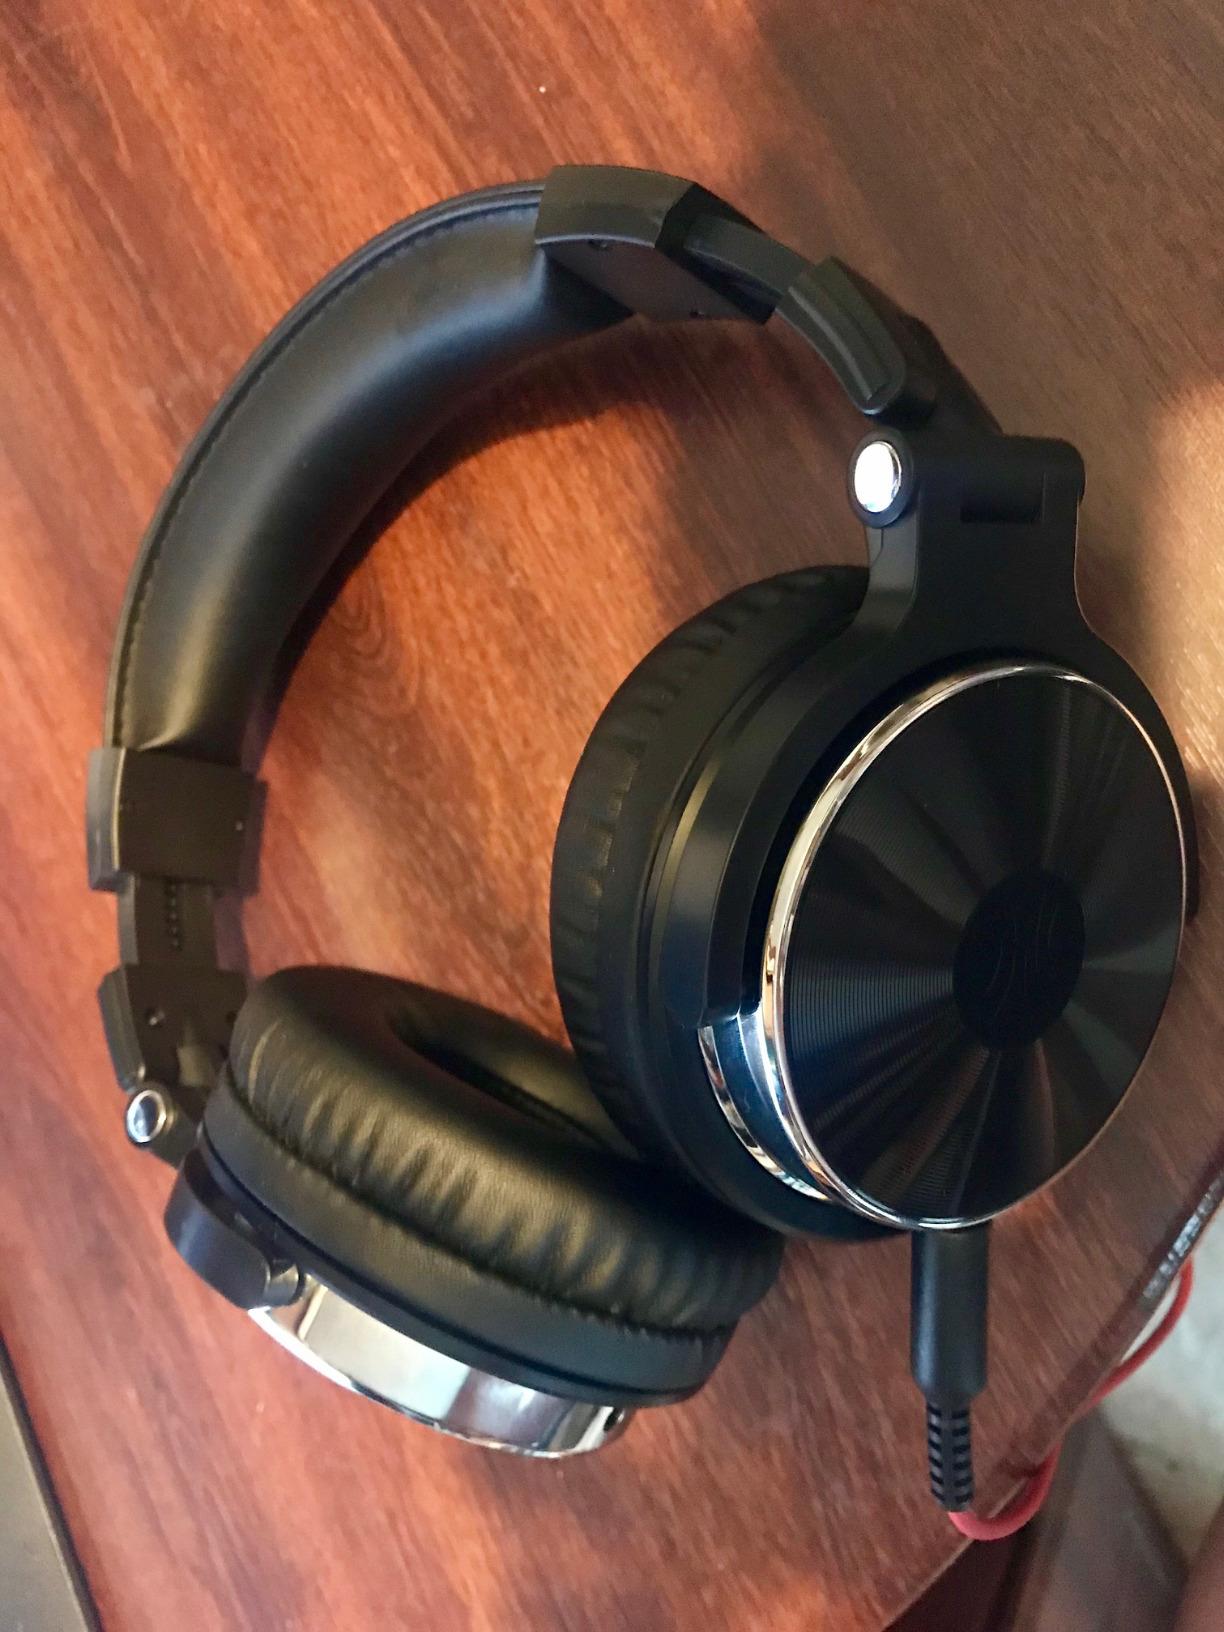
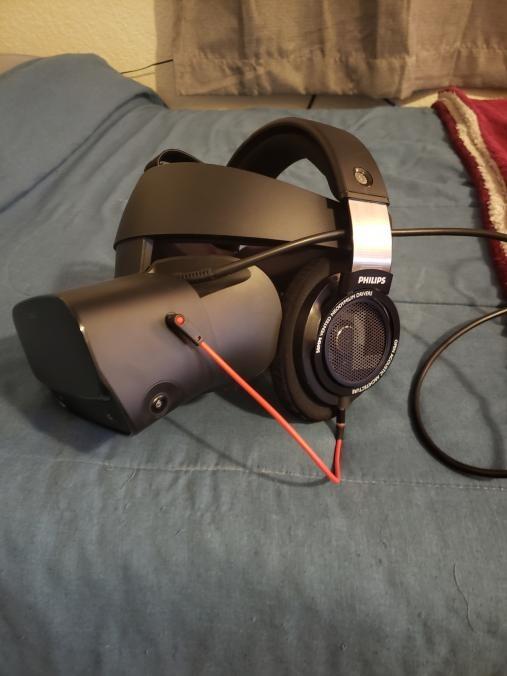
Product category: headphones
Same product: no